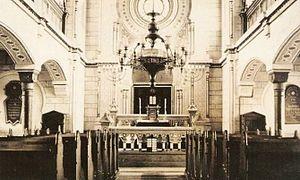
La synagogue de Rosenberg O.S., inaugurée en 1889, a été détruite en 1938 lors de la Nuit de Cristal comme la plupart des autres lieux de culte juif en Allemagne.